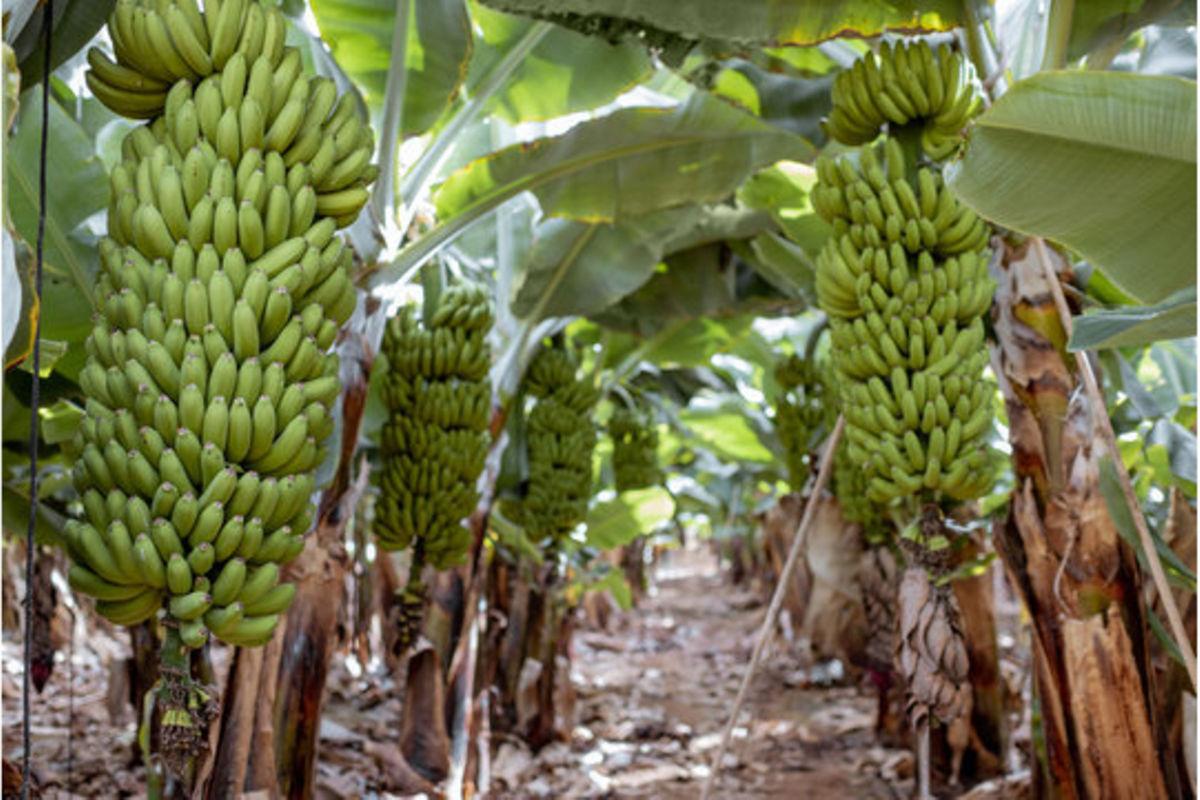
Shamba kubwa la migomba iliyopangwa kwa misitari, ambapo mikungu mikubwa yenye ndizi za kijani zikining'inia; hii ni ikiwa hatua nzuri ya ukomavu wa ndizi hizo zinazoruhusu wakulima kuweza kuzivuna na kuzipeleka kiwandani.